Duchess Helene of Mecklenburg-Schwerin

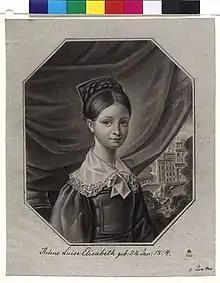
Helene in her earlier years. Pastel by Friedrich Christoph Georg Lenthe, heightening in opaque colours; made in 1828 according to his own design, mounted on gray backing paper

Her father was the eldest son and heir of Frederick Francis I, Grand Duke of Mecklenburg. Her mother was a princess of Duchy of Saxe-Weimar-Eisenach. The Hereditary Grand Duke and his wife died within three years of each other. Helene's mother died in January 1816 and her father then died in 1819, leaving her older half brother Paul Frederick of Mecklenburg-Schwerin, the new Hereditary Grand Duke, and her other siblings to be raised by her grandfather, the reigning Grand Duke.